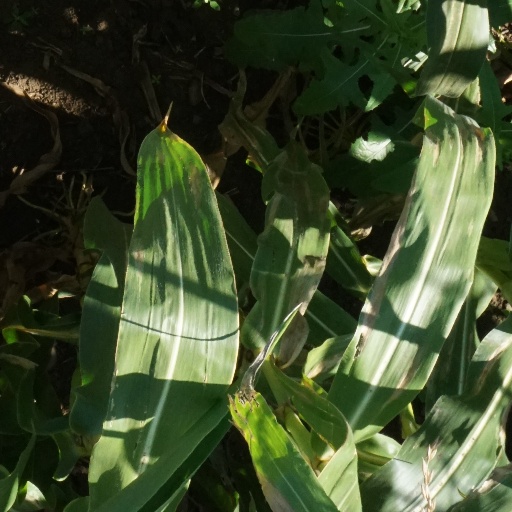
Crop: maize; corn